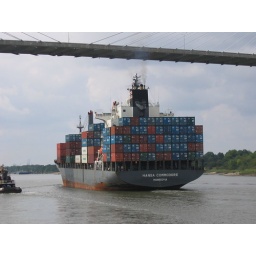
Container ship under bridge